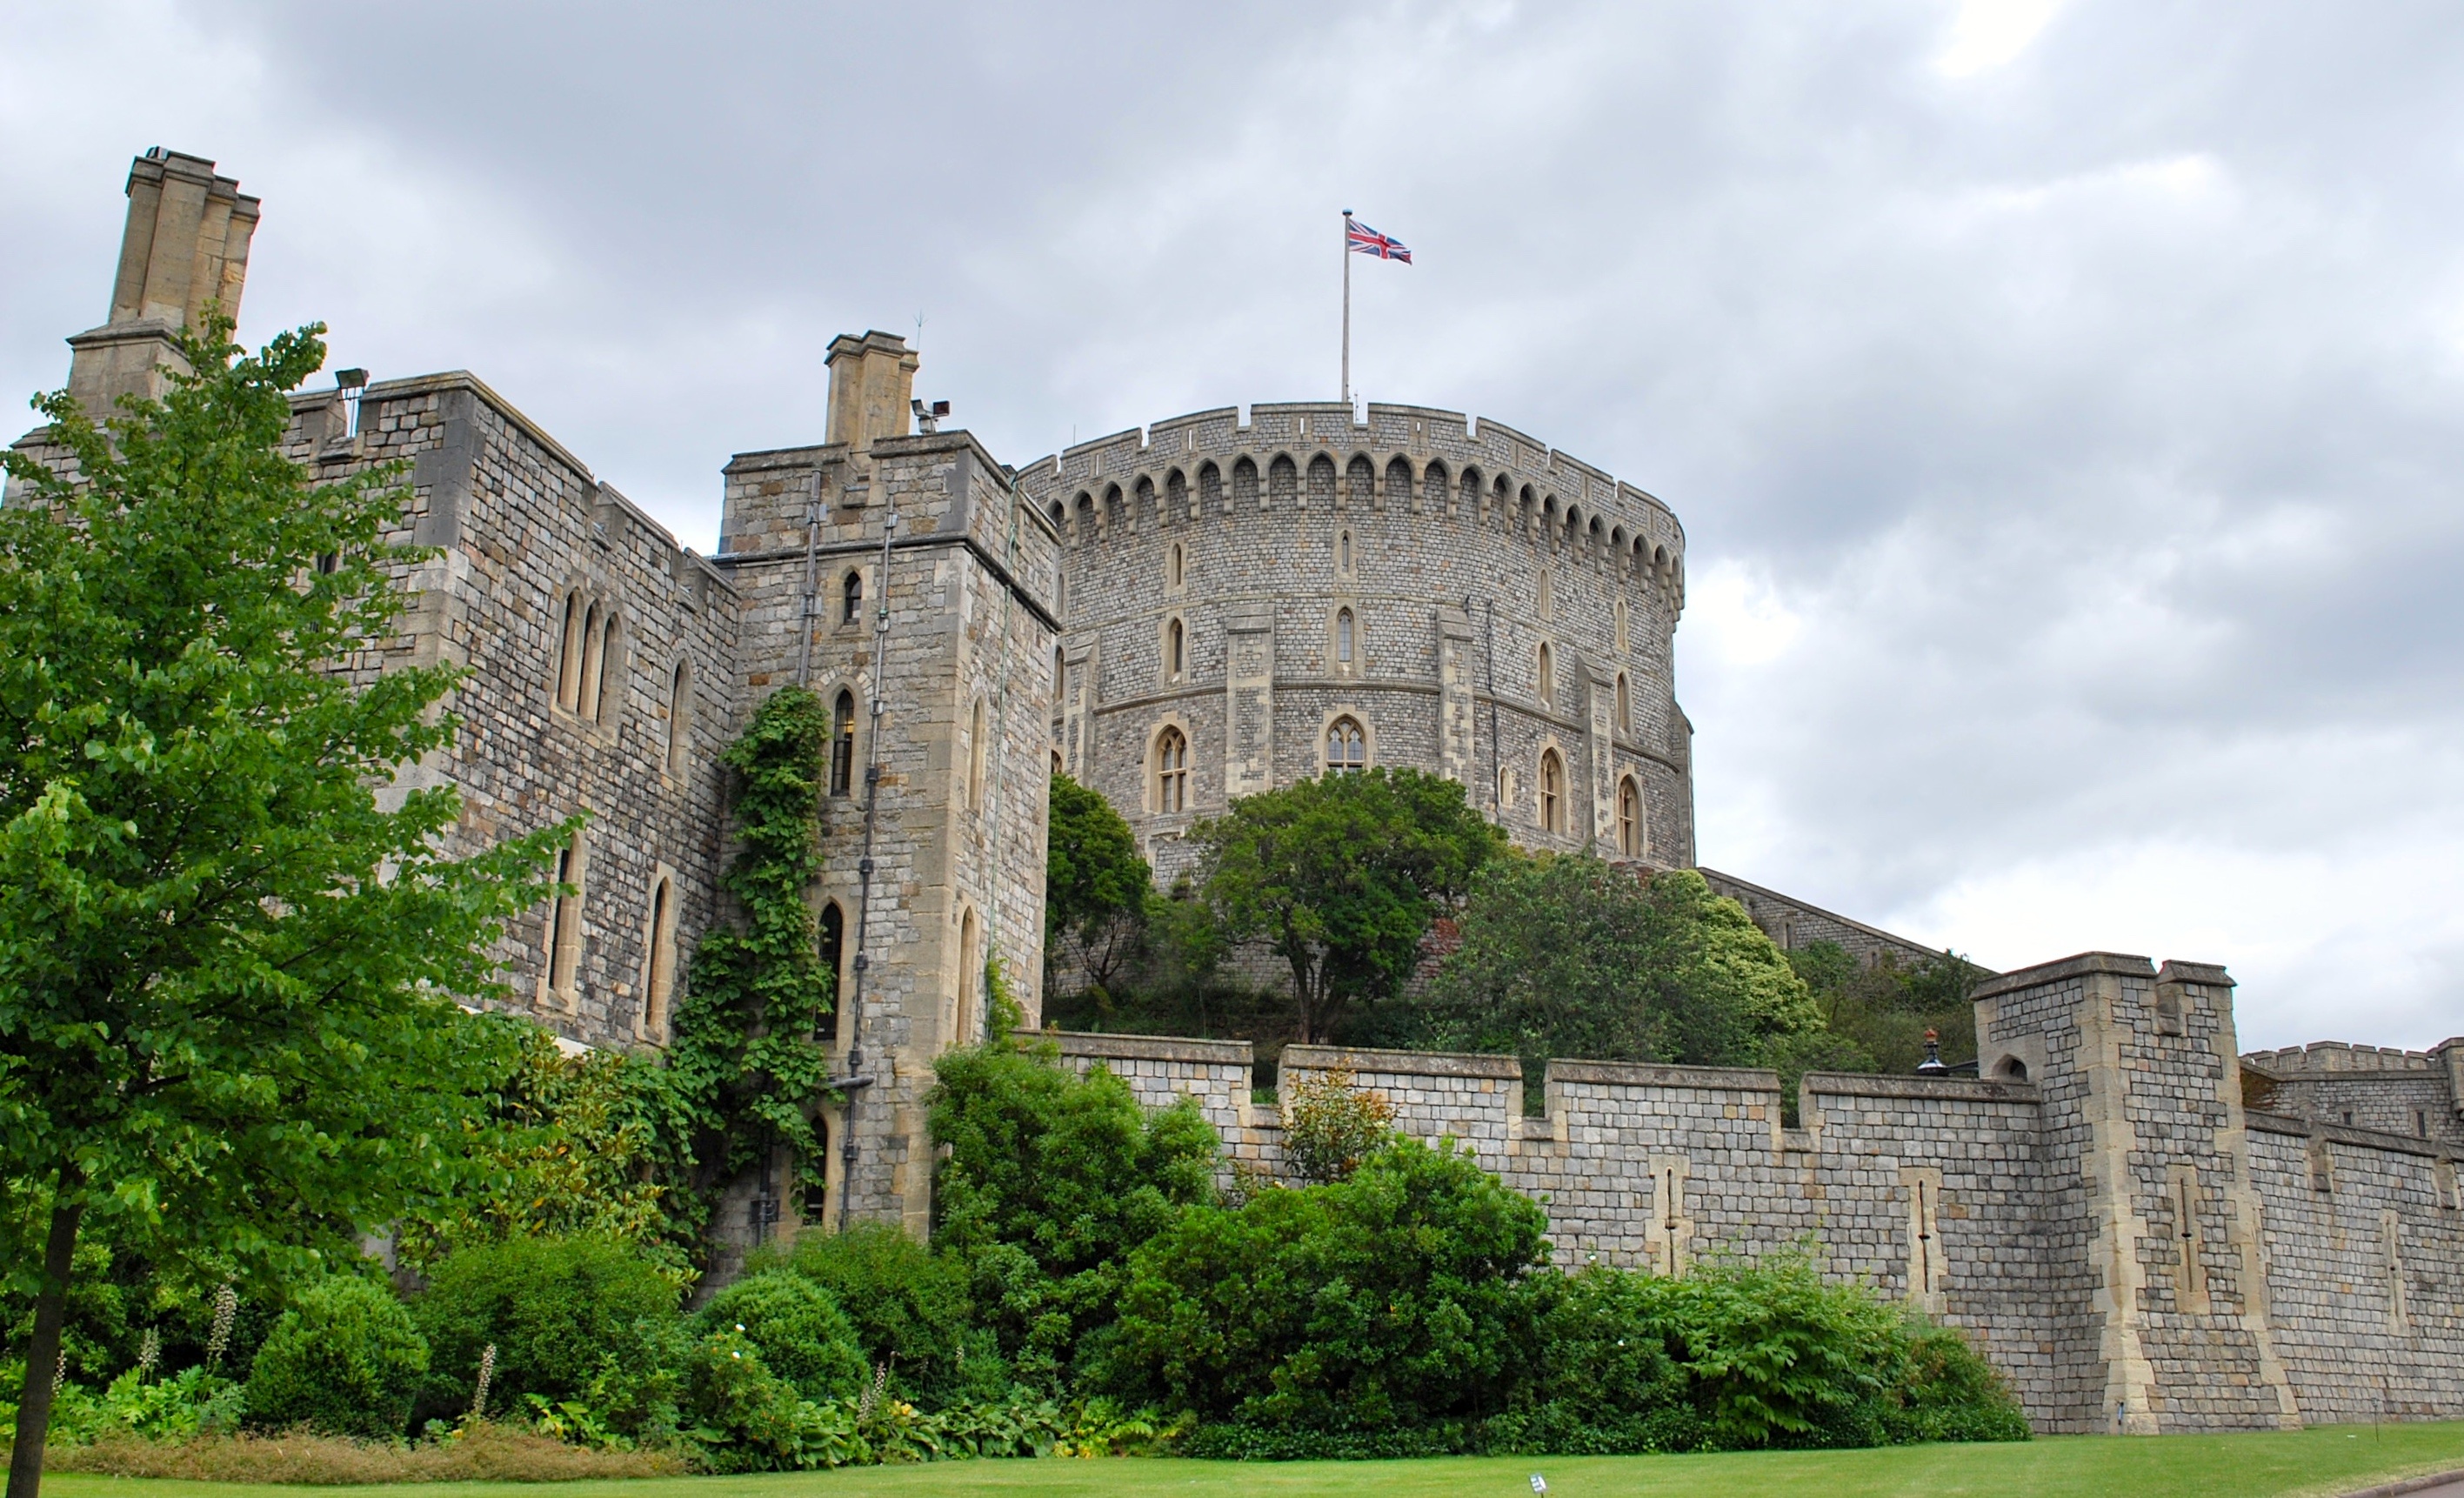
architecture, mansion, building, chateau, palace, tower, castle, landmark, fortification, place of worship, uk, england, fortress, monastery, history, abbey, estate, moat, windsor castle, stately home